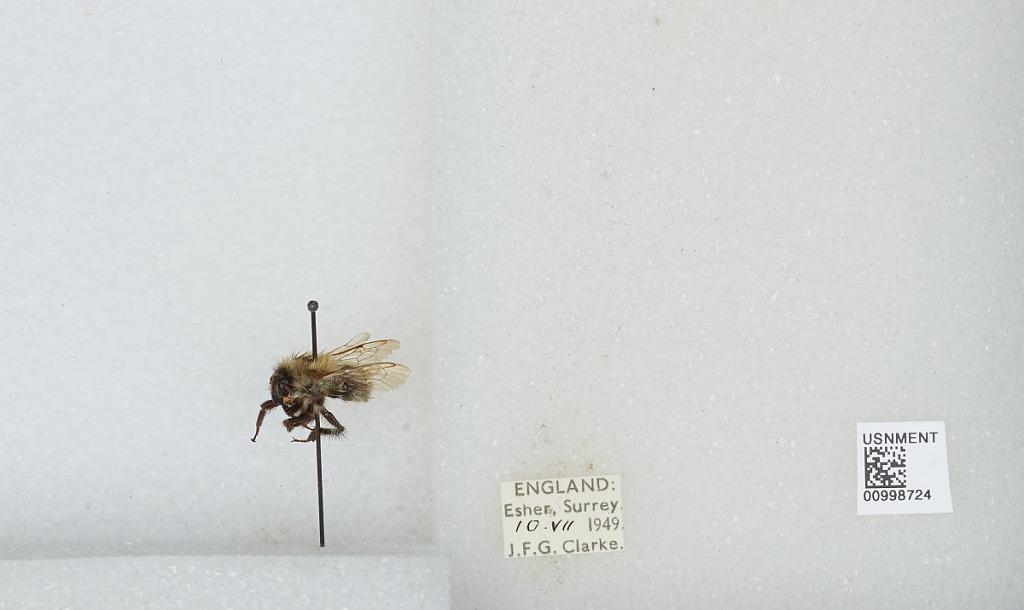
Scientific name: Bombus (Thoracobombus) pascuorum (Scopoli)
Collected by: J. Clarke
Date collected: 1949-7-10
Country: United Kingdom
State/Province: England
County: Surrey
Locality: Esher
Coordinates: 51.3691, -0.365